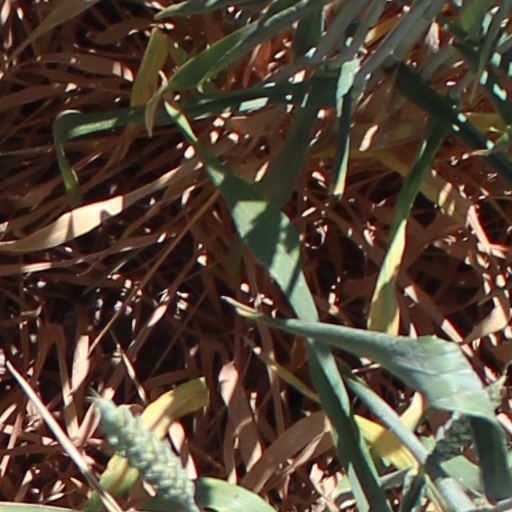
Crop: wheat